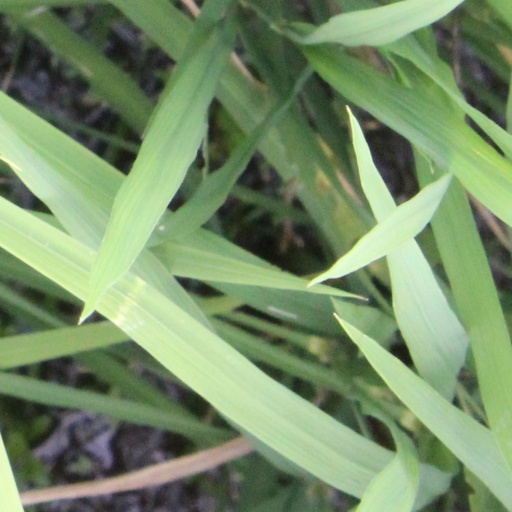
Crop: rice